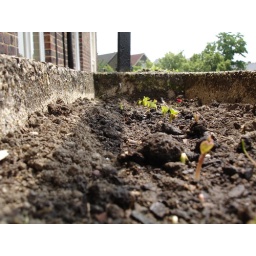
window box in action!